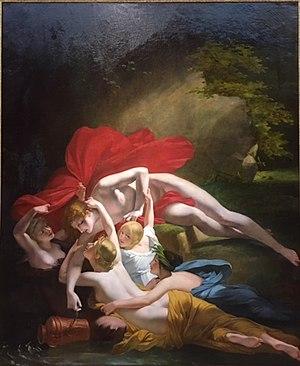
Pierre-Jérôme Lordon, Hylas et les nymphes, 1812, Angers, musée des Beaux-Arts
Pierre-Jérôme Lordon, est un polytechnicien, peintre et dessinateur français.